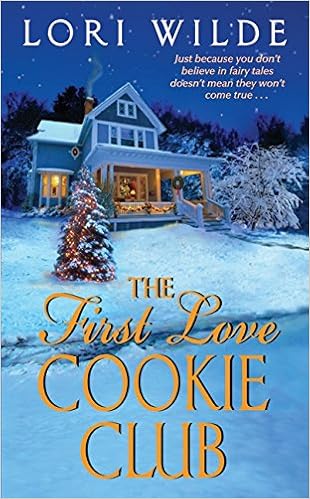
The First Love Cookie Club (Twilight, Texas, 3)
Category: Books
From the Back Cover "On Christmas Eve, if you sleep with kismet cookies under your pillow and dream of your one true love, he will be your destiny." The townsfolk of Twilight, Texas, believe the legend, but not Sarah Collier—not since she was a pudgy teenager, running down the church aisle on Christmas Day in a jingle bell sweater and reindeer antlers, trying to stop Travis Walker from marrying someone else. She may be grown-up, slimmed-down, bestselling children's book author "Sadie Cool"now, but Sarah will never forget that day. And she'll never fall foolishly in love again! But when a letter from a sick fan brings Sarah back to Twilight, she's shocked to discover that Travis is the little girl's father—unattached and hotter than ever. His smile still makes her melt, but Sarah knows that ship has sailed. Travis, however, might have different ideas. About the Author Lori Wilde is the New York Times , USA Today and Publishers’ Weekly bestselling author of 87 works of romantic fiction. She’s a three-time Romance Writers’ of America RITA finalist and has four times been nominated for Romantic Times Readers’ Choice Award. She has won numerous other awards as well. Her books have been translated into 26 languages, with more than four million copies of her books sold worldwide. Her breakout novel, The First Love Cookie Club, has been optioned for a TV movie. Lori is a registered nurse with a BSN from Texas Christian University. She holds a certificate in forensics and is also a certified yoga instructor. A fifth-generation Texan, Lori lives with her husband, Bill, in the Cutting Horse Capital of the World; where they run Epiphany Orchards, a writing/creativity retreat for the care and enrichment of the artistic soul.
Features: “Lori Wilde has created a rich and wonderful story about the charm of small town life combined with the power and passion of first love. Delicious!” | — | New York Times | Bestselling author Robyn Carr | The top rules of the First Love Cookie Club: No men. No kids. No store-bought. No gossip! | And no one is going to keep rule #4 now that local-gal-made-good Sarah Collier has reluctantly returned to Twilight, Texas. The once-awkward teenager has become a big-time success with her bestselling kids’ books. Now she’s come back home to grant one child a very special wish, even though her own heart was once broken by the little girl’s father, Travis Walker. | This all makes Sarah wonder, even though you can go home again—should you? Every time she turns the corner, the memory of who she was hits her square in the face, and it isn’t pretty. But there’s magic in Twilight, Texas—the magic of friendship and the magic of love, if only Sarah would open her heart to it. . . . | With delicious cookie recipes from the club inside!